History of Latin

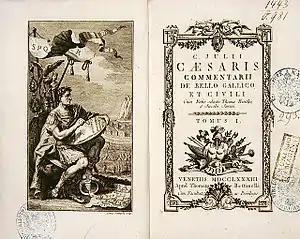
Julius Caesar's "Commentarii de Bello Gallico" is one of the most famous classical Latin texts of the Golden Age of Latin. The unvarnished, journalistic style of this upper-class general has long been taught as a model of the urbane Latin officially spoken and written in the floruit of the Roman Republic.

Classical Latin is the form of the Latin language used by the ancient Romans in Classical Latin literature. In the latest and narrowest philological model its use spanned the Golden Age of Latin literature—broadly the 1st century BC and the early 1st century AD—possibly extending to the Silver Age—broadly the 1st and 2nd centuries. It was a polished written literary language based on the refined spoken language of the upper classes. Classical Latin differs from Old Latin: the earliest inscriptional language and the earliest authors, such as Ennius, Plautus and others, in a number of ways; for example, the early "-om" and "-os" endings shifted into "-um" and "-us" ones, and some lexical differences also developed, such as the broadening of the meaning of words. In the broadest and most ancient sense, the classical period includes the authors of Early Latin, the Golden Age and the Silver Age.